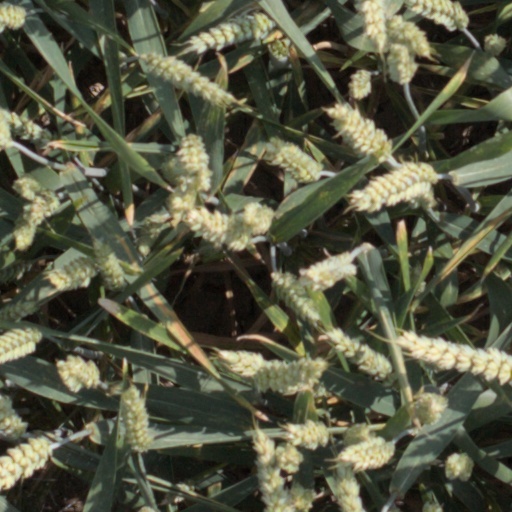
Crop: wheat